Describe the emotion expressed in this image:  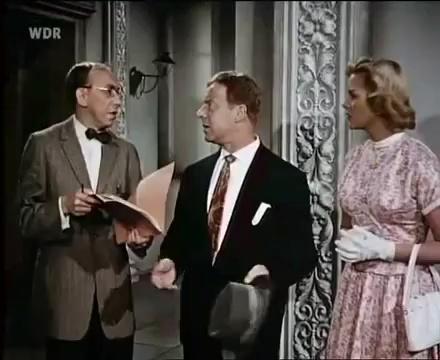
This person displays Fear, valence and arousal with low intensity.